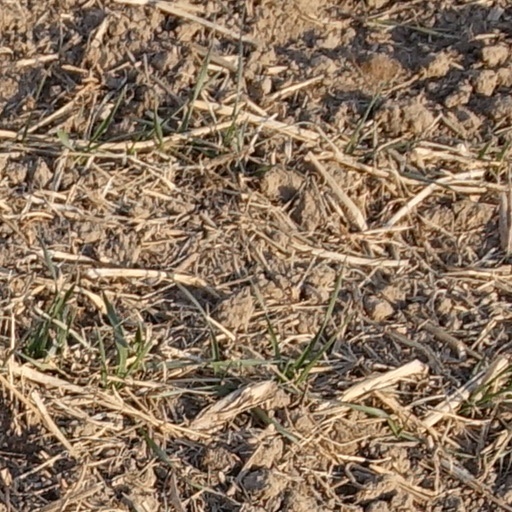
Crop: wheat